You Were Never Really Here

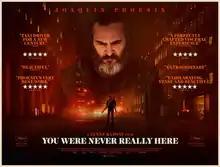
Theatrical release poster

You Were Never Really Here (released as A Beautiful Day in France and Germany) is a 2017 neo-noir crime psychological thriller film written and directed by Lynne Ramsay. Based on the 2013 novella of the same name by Jonathan Ames, it stars Joaquin Phoenix, Ekaterina Samsonov, Alex Manette, John Doman, and Judith Roberts. In the film, a traumatized mercenary named Joe (Phoenix) is hired by a politician to find and rescue his daughter who has been kidnapped by a human trafficking network, which Joe is instructed to destroy by any violent means. The film was co-produced between the United Kingdom and France.